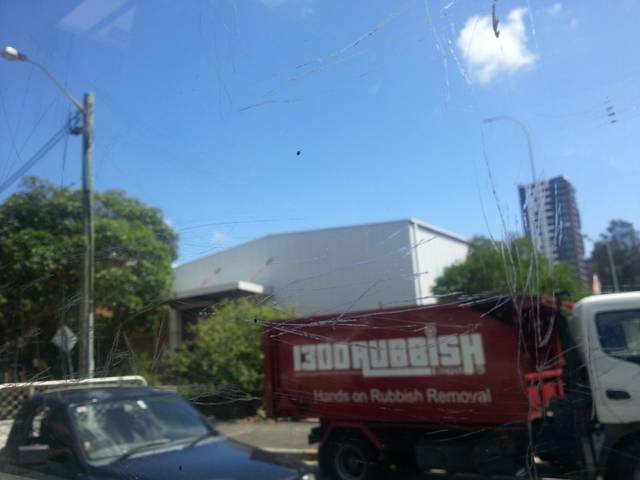
Region: Australia
Coordinates: -33.912, 151.213